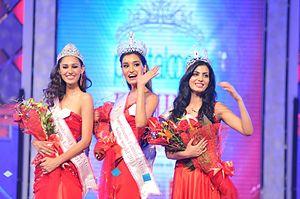
Miss Inde ou Femina Miss India, est un concours de beauté féminin tenu en Inde depuis 1947, destiné aux indiennes. Il est organisé par le magazine indien Femina publié par Bennett, Coleman & Co. Ltd.